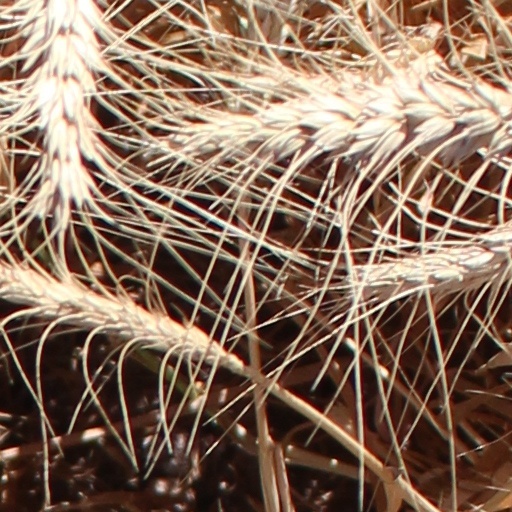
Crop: wheat